Kock

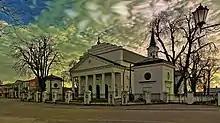
Church of the Assumption of the Virgin Mary

After World War I, Poland regained independence and Kock administratively belonged to the Lublin Voivodeship of Poland. In 1927 large parts of it burned in a fire. The town, located away from rail connections, stagnated.